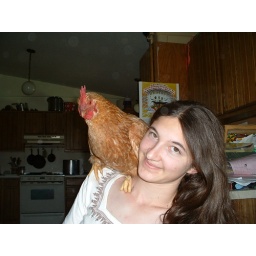
fiona and hen in kitchen